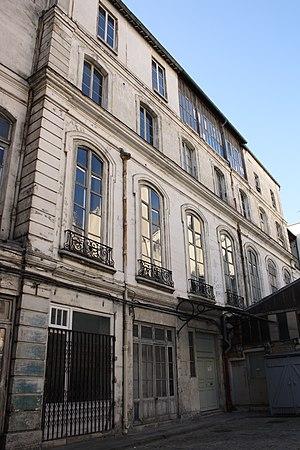
Cet article recense les monuments historiques du 9ᵉ arrondissement de Paris, en France.